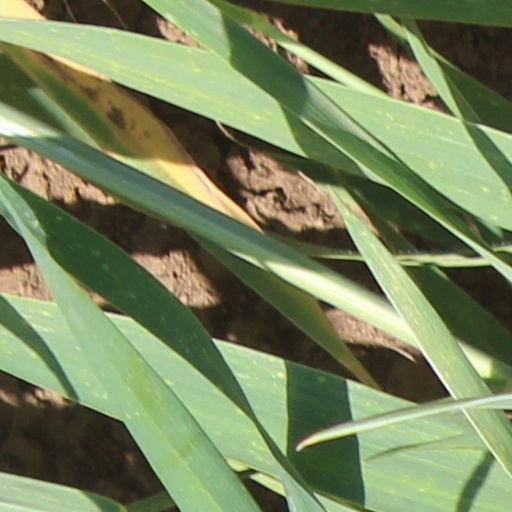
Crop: wheat